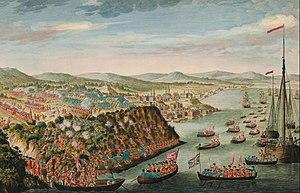
Cette gravure de 1797 est basée sur une esquisse exécutée par Hervey Smyth, aide-de-camp du général Wolfe durant le siège de Québec. Vue de la prise de Québec, le 13 septembre 1759.
Un débarquement est une opération militaire amphibie visant à déposer sur une côte des soldats et du matériel militaire depuis des navires de débarquement en vue d'une invasion.
La guerre de Sept Ans, qui se déroule de 1756 à 1763, est un conflit majeur de l'histoire européenne, le premier qui puisse être qualifié de « guerre mondiale ». Elle concerne en effet les grandes puissances européennes de cette époque, regroupées en deux systèmes d'alliance, et a lieu sur des théâtres d'opérations situés sur plusieurs continents, notamment en Europe, en Amérique du Nord et en Inde.
Les plaines d'Abraham sont la principale constituante du parc des Champs-de-Bataille, formant un grand parc urbain de la ville de Québec. Il s'agit d'un plateau de 98 hectares composé de vallées gazonnés et de petits boisés. Les plaines sont bordées à l'est par la citadelle de Québec, au nord par la Grande Allée, à l'ouest par les jardins et le collège Mérici et au sud par la falaise de la colline de Québec.